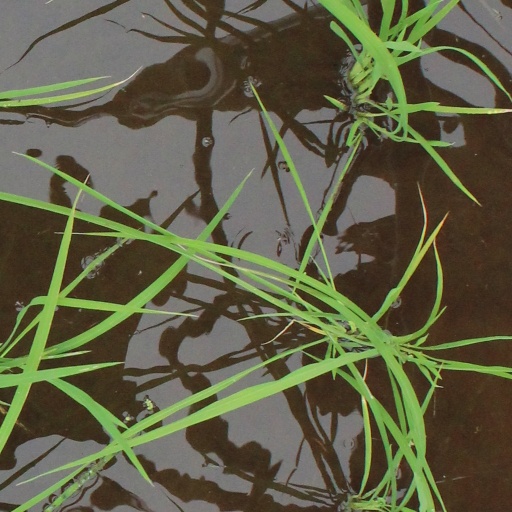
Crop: rice